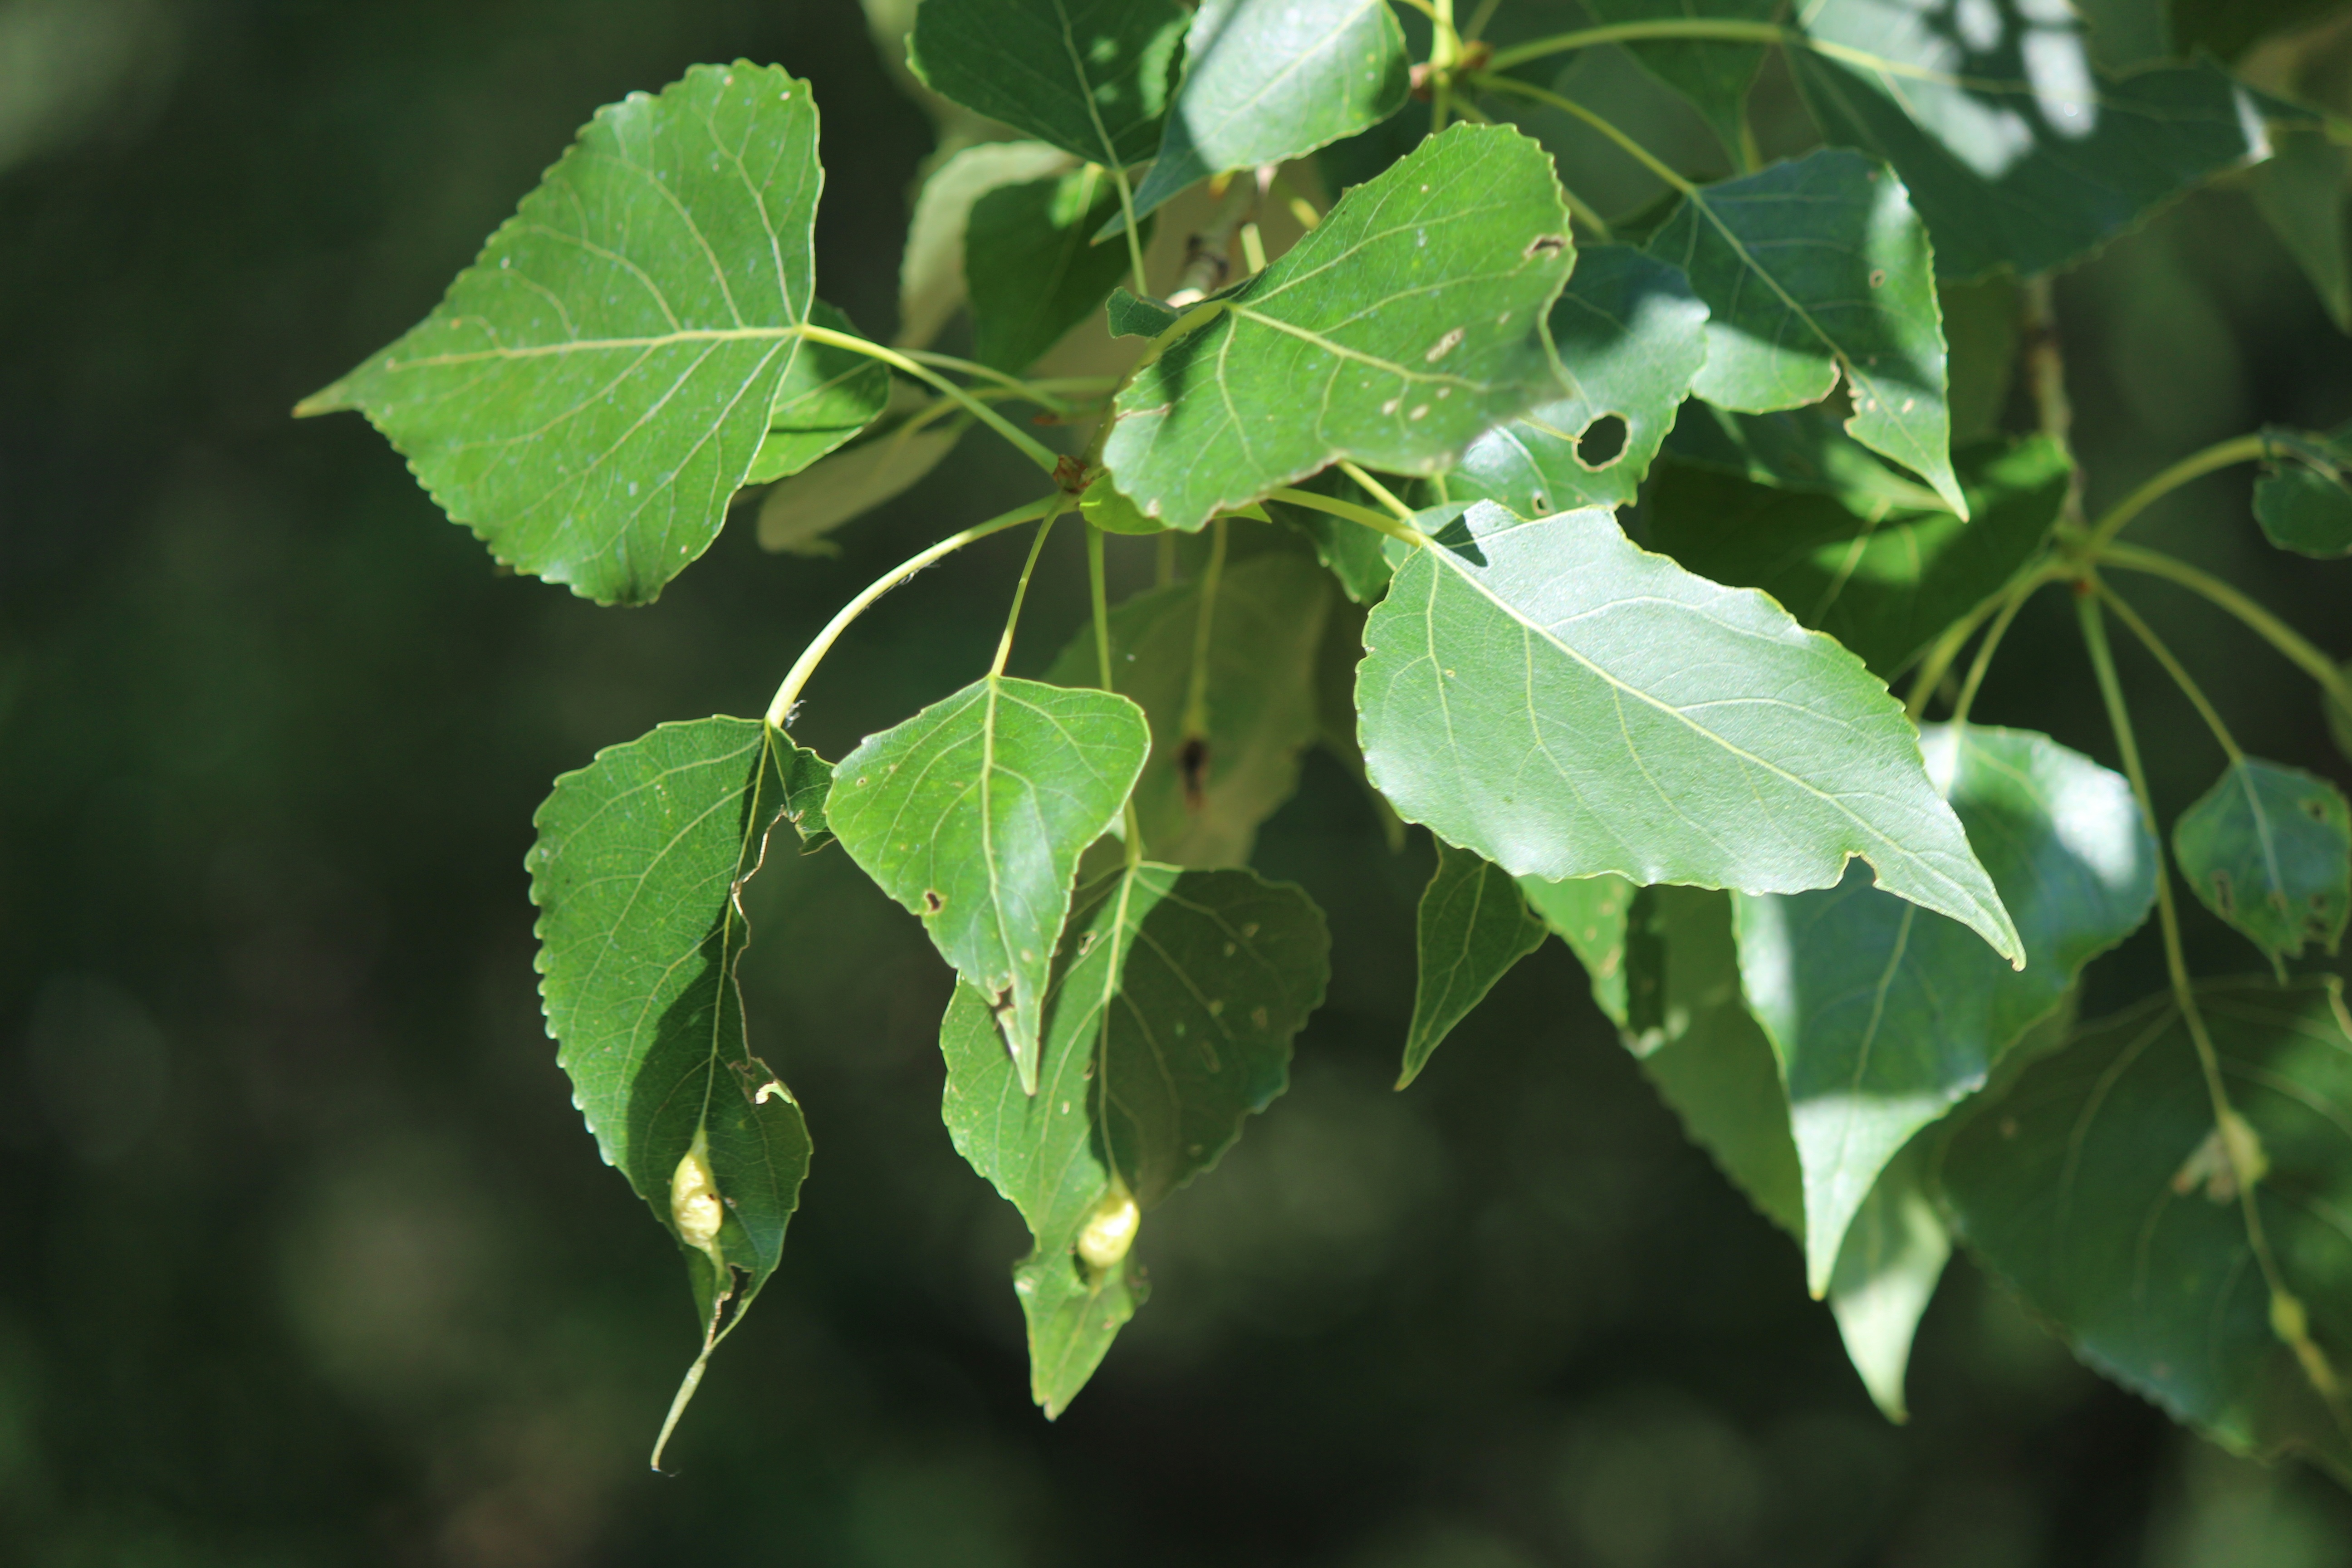
tree, nature, branch, plant, leaf, flower, green, produce, macro, birch, leaves, shrub, deciduous, flowering plant, woody plant, land plant, plane tree family